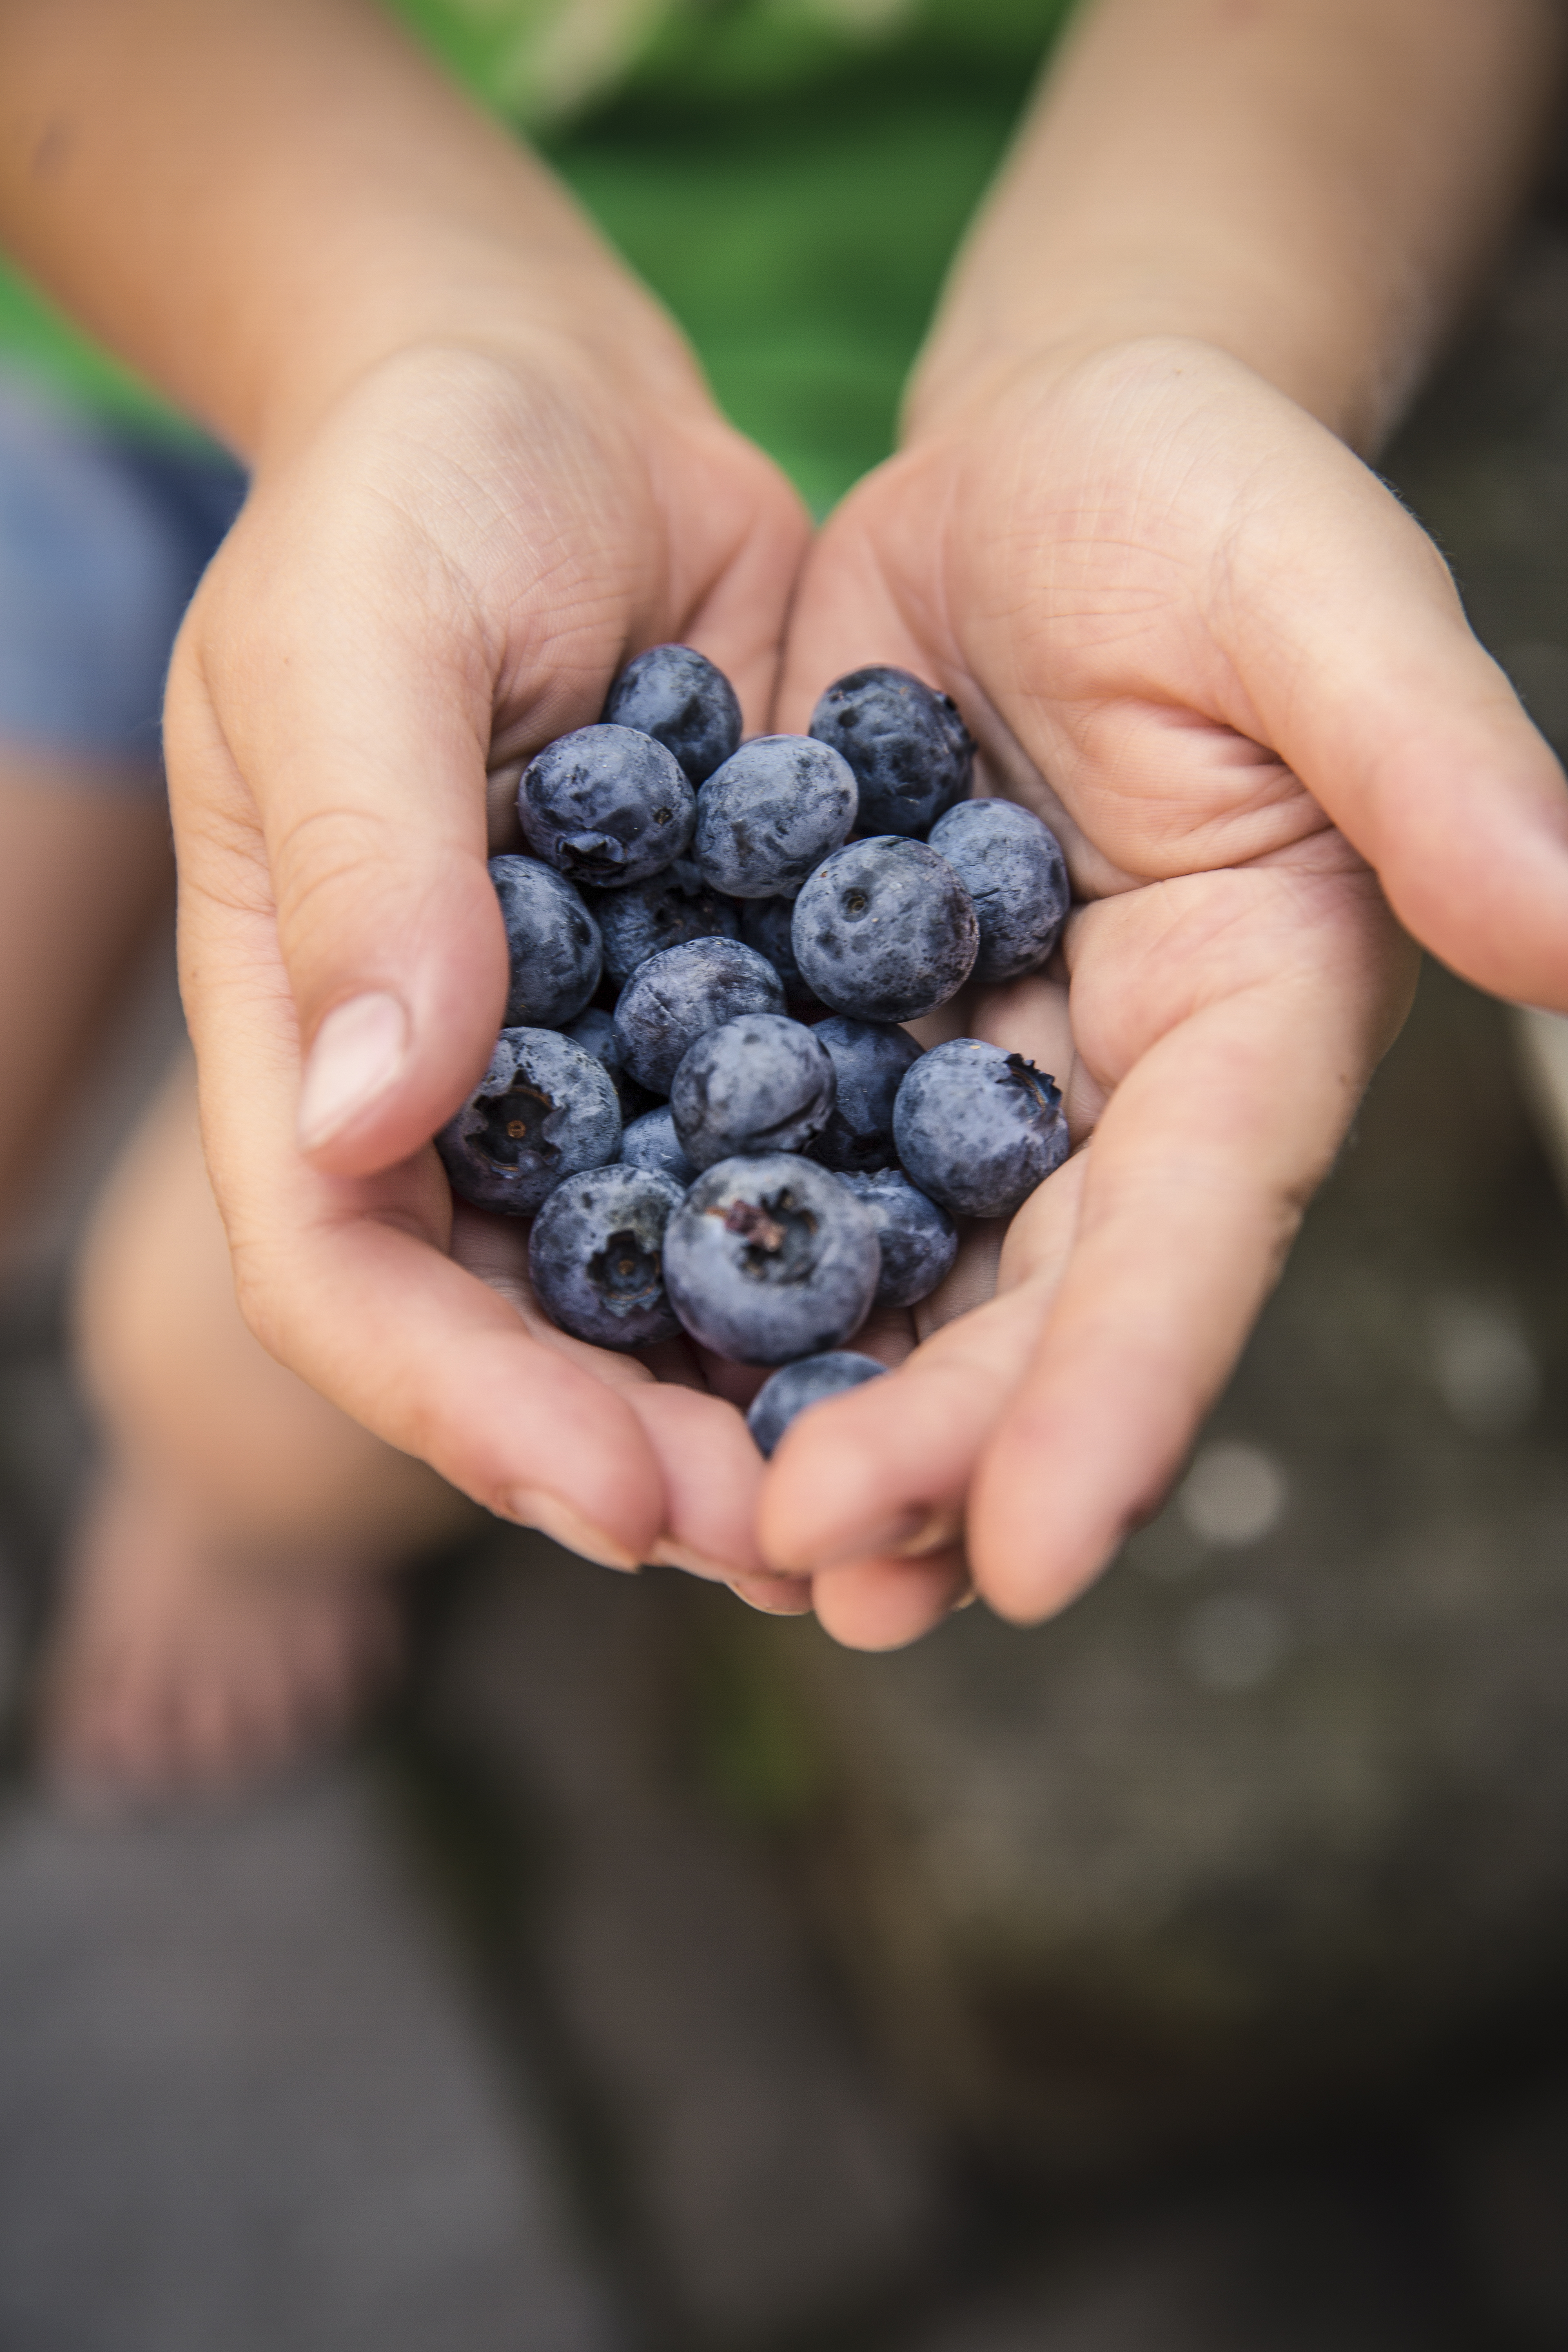
bilberry, hand, berry, blueberry, superfood, fruit, food, plant, finger, blackberry, photography, soil, nail